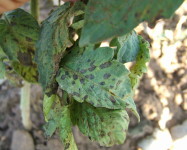
Labels: Tomato leaf bacterial spot, Tomato leaf bacterial spot, Tomato leaf bacterial spot